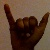
The image shows a hand gesture representing the letter 'Y' in Indian Sign Language.